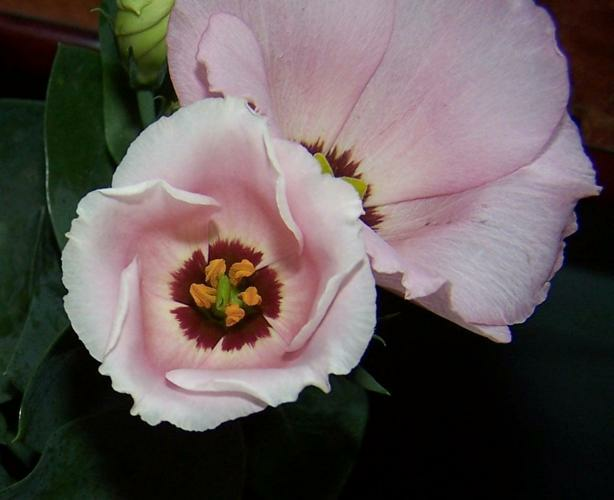
Flower: bolero deep blue